History of the Irish in Holyoke, Massachusetts

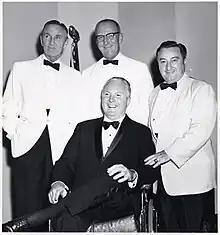
Maurice Donahue (center), stands behind Boston's Mayor Collins (front), c. 1960–1968

In the decades after the Great Famine of Ireland up until the Great Depression, a number of single Irish women would immigrate to the United States, following the footsteps of families and male relatives who had come before. Many would take up work as domestic servants for wealthy families in larger cities, and while some of Holyoke's wealthier mill owners like the Skinner family would have servants in their homes, many of Holyoke's would find work in the city's textile factories. Holyoke would also have among the first female police officers in the Commonwealth, Mary McMahon, who was appointed to that role in 1917 and retired after marrying in 1921. Although historian Marcella Kelly would place her as the first female police officer in the Commonwealth, and her appointment predated Boston's first by several years, early accounts also refer to previous woman officers in Springfield and Northampton at the time of her tenure.